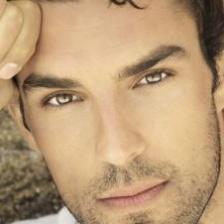
Label: faces